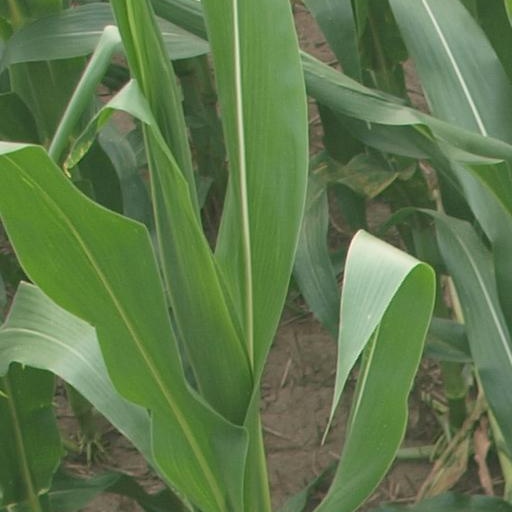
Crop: maize; corn